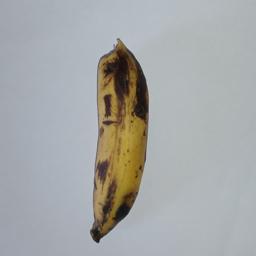
Banana variety: Champa Kola